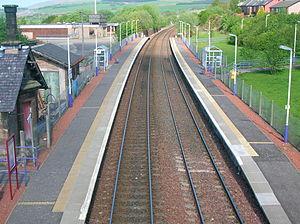
Sanquhar est une ville et ancien burgh royal d'Écosse, située dans la région du Dumfries and Galloway, à 45 kilomètres au nord-ouest de Dumfries. Elle est située sur les bords de la rivière Nith.